Patrick Watson (producer)

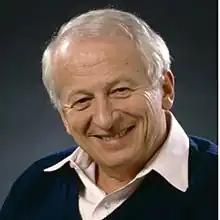
Watson in 1988

Patrick Watson (December 23, 1929July 4, 2022) was a Canadian broadcaster, television and radio interviewer and host, author, commentator, actor, television writer, producer, and director for five decades.